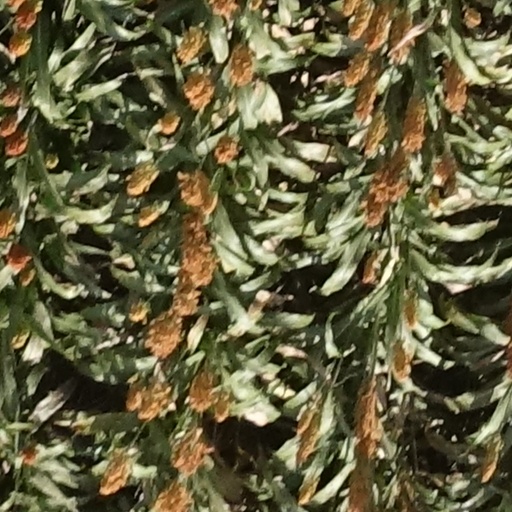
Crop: sorghum